BASICS Scotland

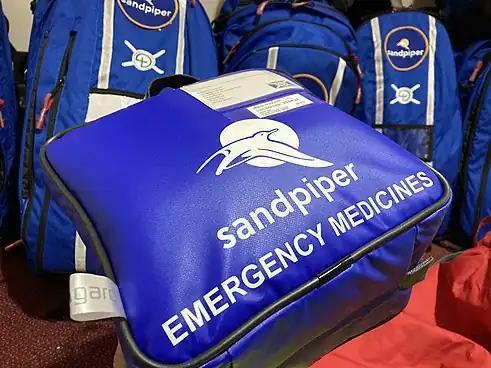
Sandpiper Emergency Medicines Pouch with Sandpiper Bags in the background

Sandpiper Trust is a charity formed to provide remote and rural medical (and paramedical) practitioners with equipment that would allow them to safely provide high quality immediate care at the scene of an illness or accident. The organisation has also supported leaps forwards in prehospital care in Scotland.